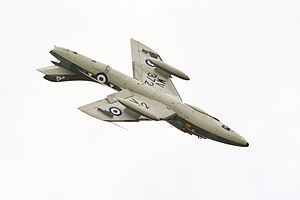
Hawker Hunter / Operatører / Civile operatører
T7 opvisning, Shoreham Airshow 2014
Hawker Hunter er en subsonisk britisk jetjager, udviklet og bygget af Hawker Siddeley for Royal Air Force sidst i 1940erne og først i 1950erne. Flyet var designet til at benytte den nye Rolls-Royce Avon turbojetmotor og det nye koncept med tilbagestrøgne vinger. Prototypen fløj i 1951, og den 7. september 1953 satte den hastighedsrekord for jetfly med 727.63 mph. Flyet havde en tophastighed på mach 0,94, men kunne gennembryde lydmuren under dyk. De første fly indgik i aktiv tjeneste i RAF i 1954. Den blev benyttet som en manøvredygtig interceptor dagjager, og afløste hurtigt førstegenerations jetfly som Gloster Meteor og de Havilland Venom, mens Gloster Javelin fungerede som altvejrs- og natjager.